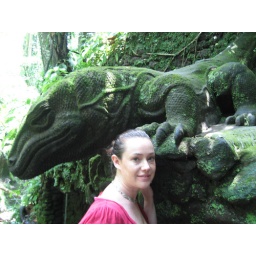
The holy monkey forest in Ubud; amazingly tranquil place, as long as you're not carrying foodstuffs.